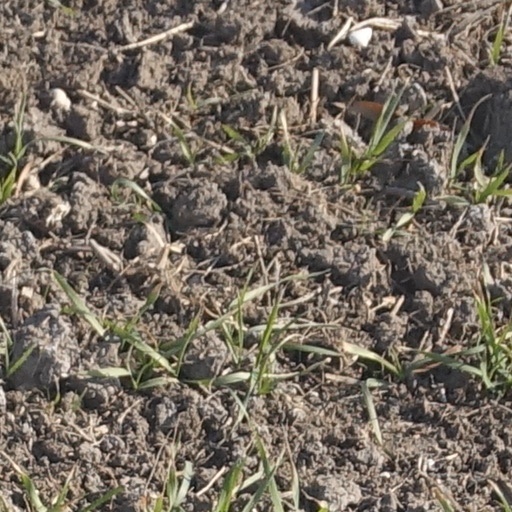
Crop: wheat